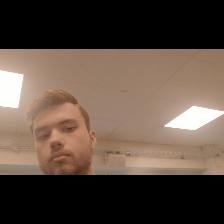
Label: Human